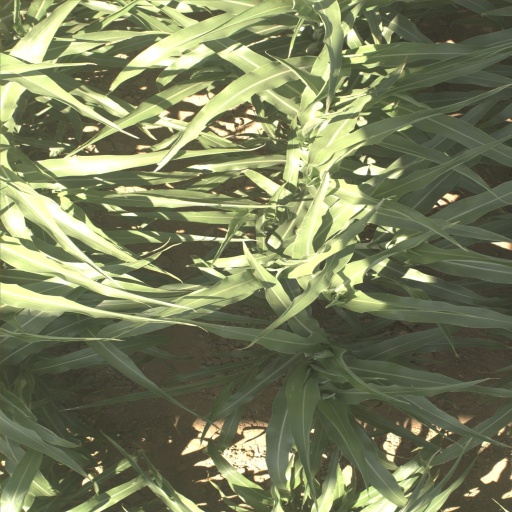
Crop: sorghum